Basilica of Our Lady of Good Health

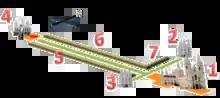
Layout of the basilica complex: 1. Basilica, 2. "Nadu Thittu" shrine, site of second apparition, 3. Adoration & Reconciliation chapel, 4. Our Lady's Pond, site of first apparition, 5. Stations of the Cross, 6. Mysteries of the Rosary, 7. the Sacraments

The basilica is built in the Gothic style of architecture. The southern side was extended in 1928 and the northern in 1933. The Shrine Basilica contains three chapels, as well as Our Lady's Tank, Church Museum, Priests' Residence, Offering Center, Stations of the Cross, mysteries of the rosary, Shrine Mega Mahal and Vailankanni Beach. The building is painted in white, except for the roof that is made of red tiles.